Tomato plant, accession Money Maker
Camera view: horizontal (90 deg, fisheye); turntable rotation: 30 degrees
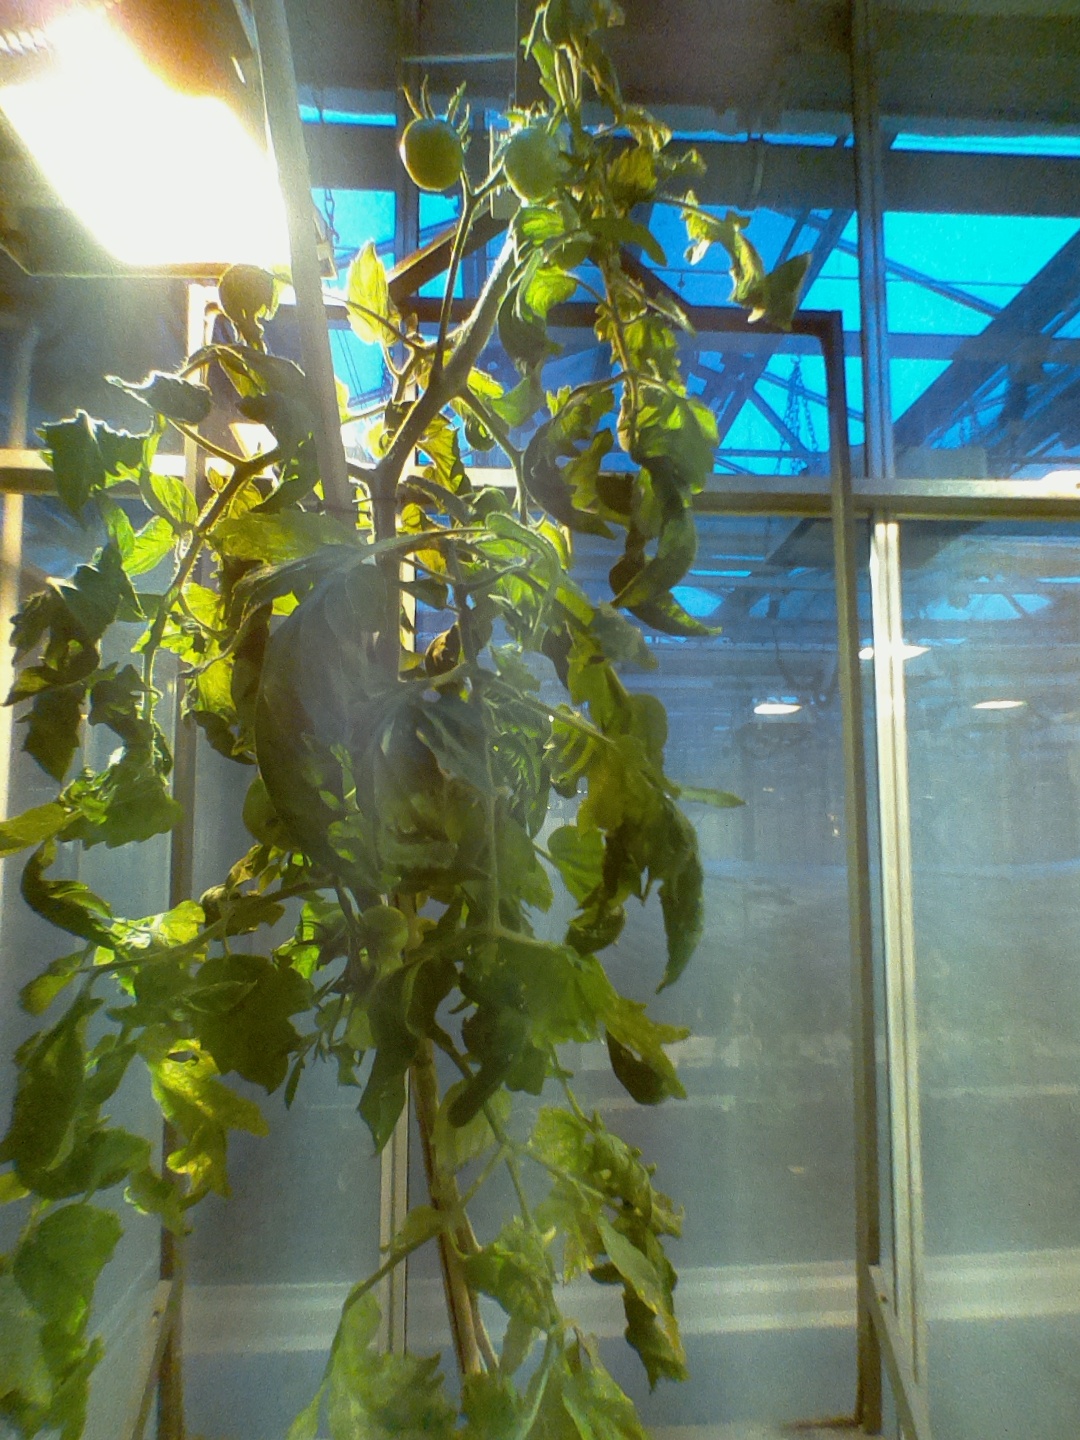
BBCH growth stage 76: 60%-70% of final fruit size